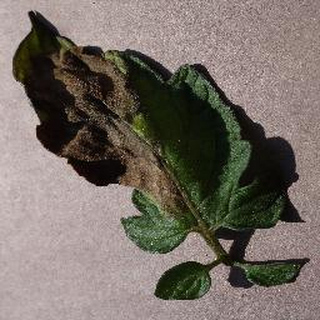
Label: tomato_late_blight